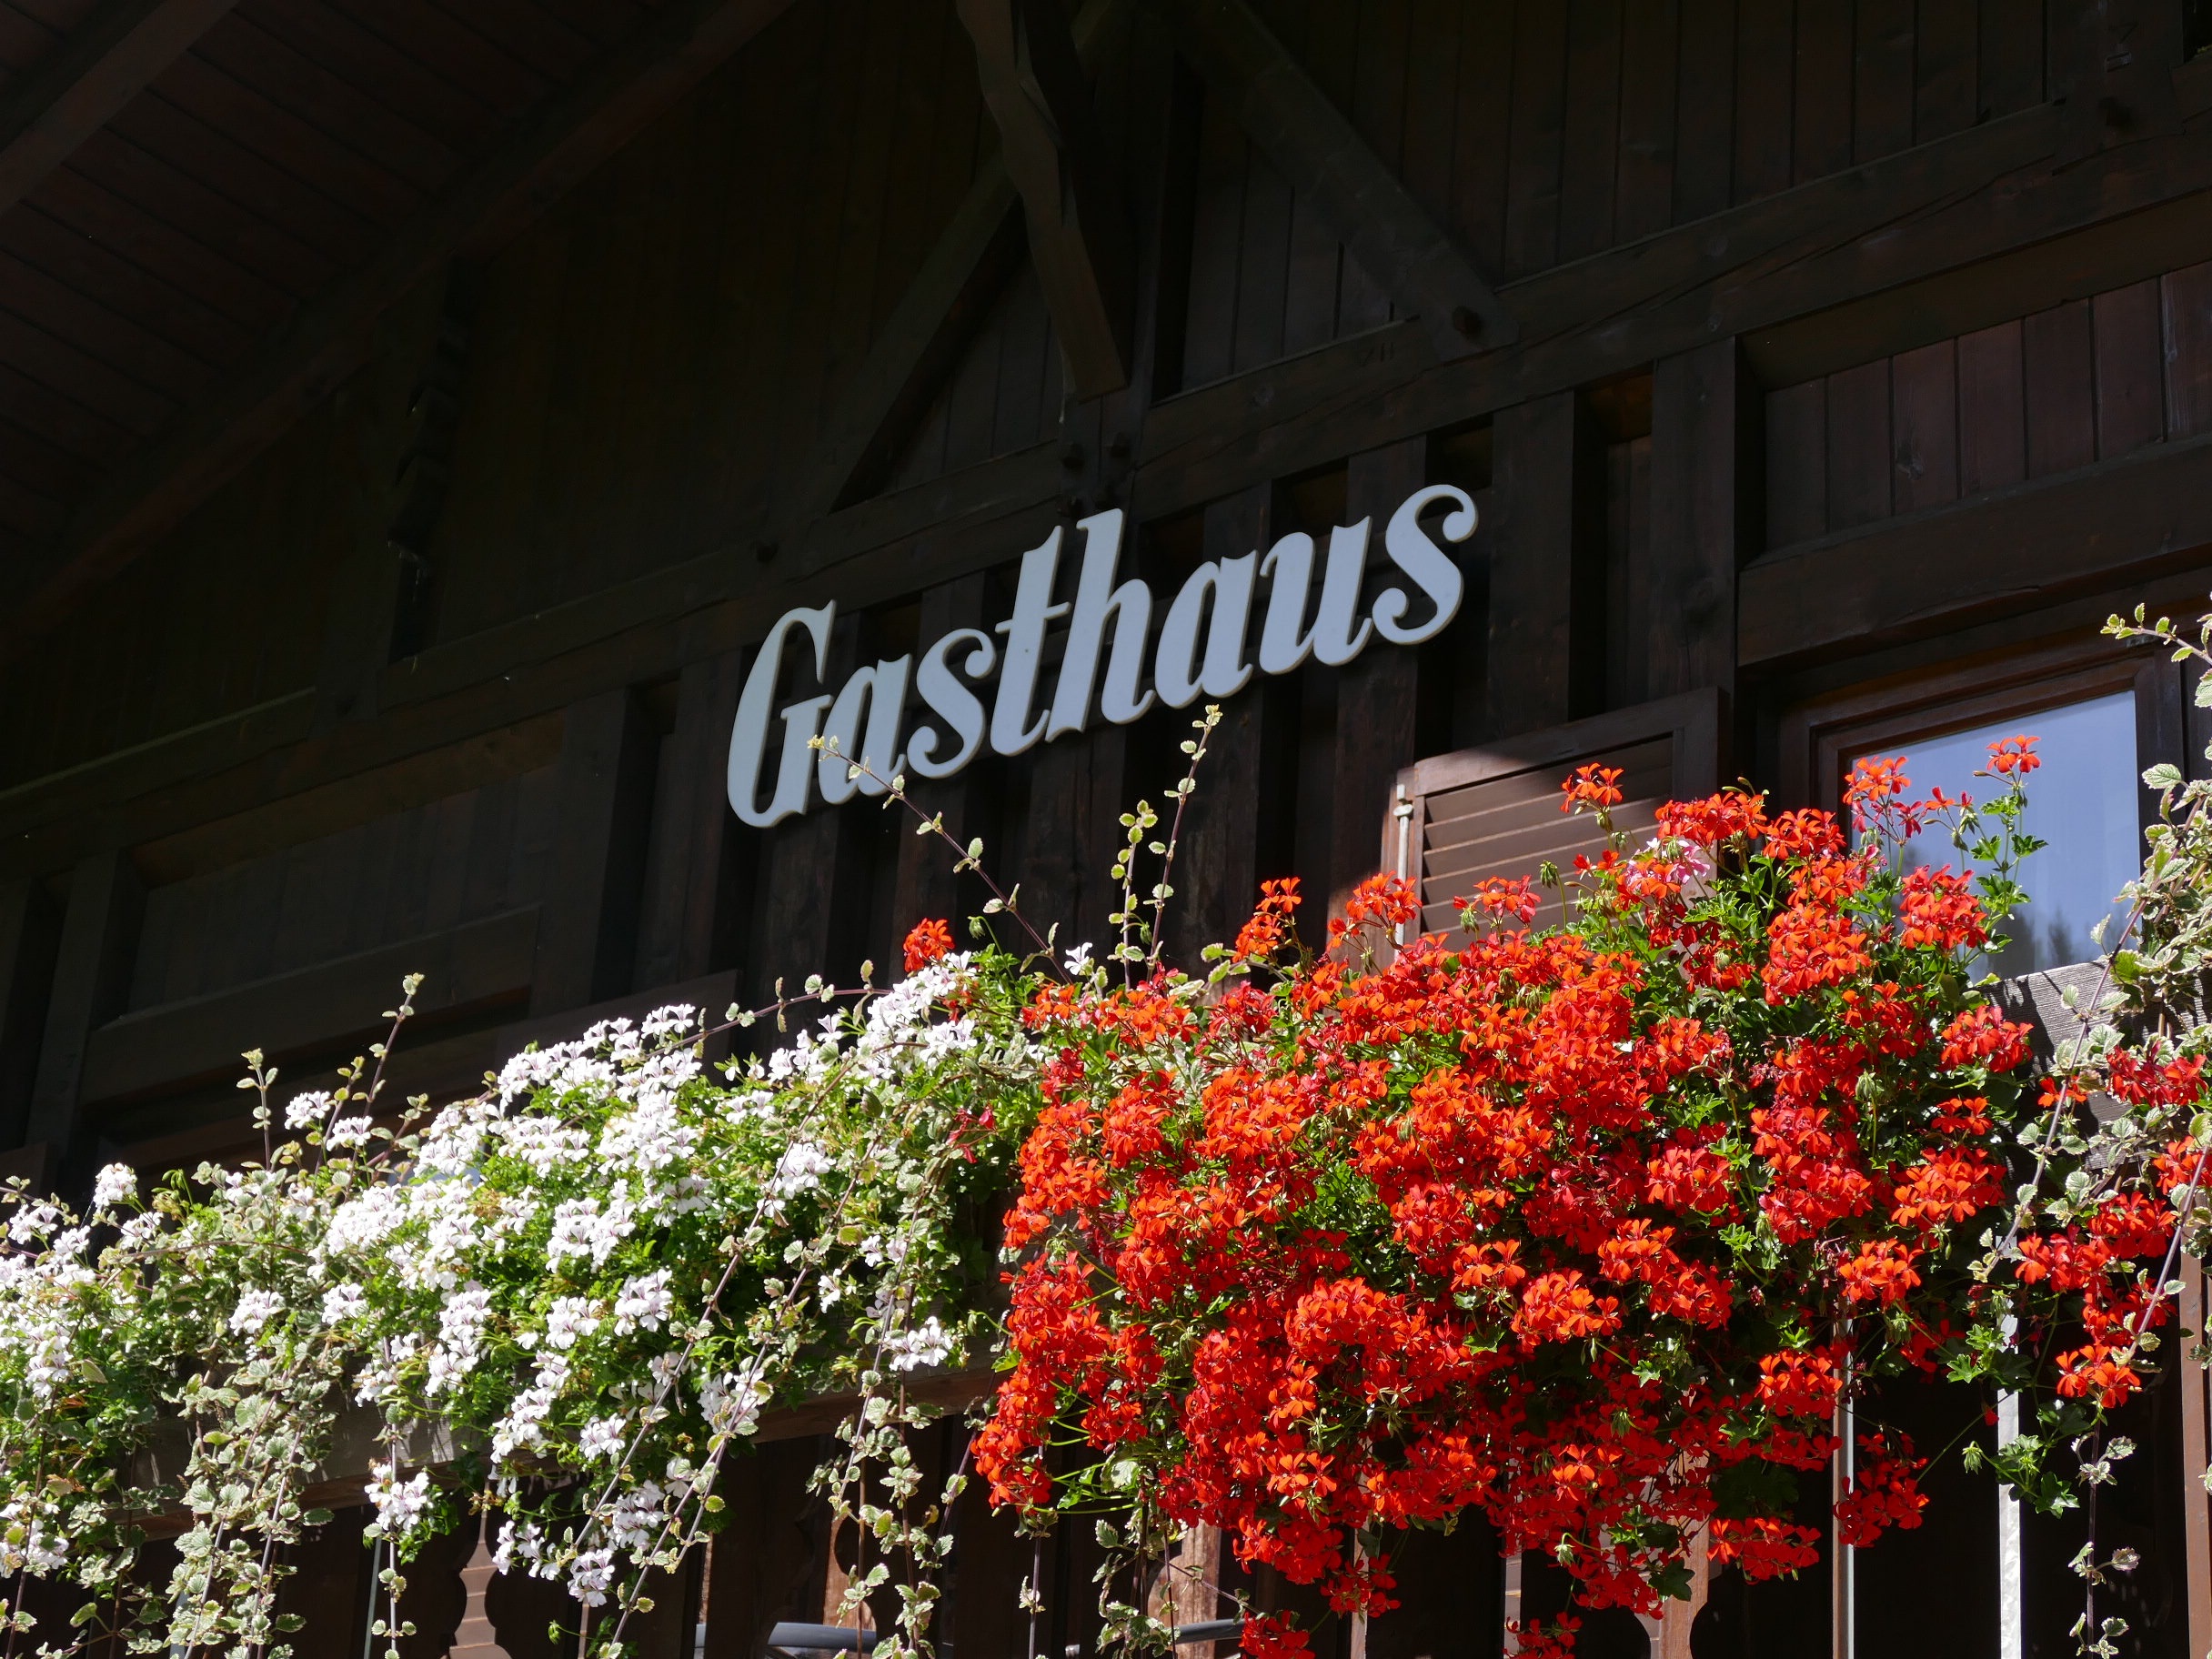
plant, flower, balcony, red, flowers, geranium, inn, flower boxes, terrace flowers